Bixby letter

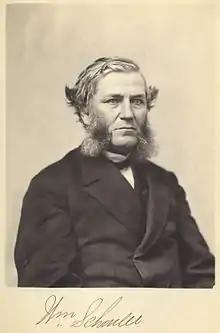
William Schouler, Massachusetts Adjutant General

Lydia Parker married shoemaker Cromwell Bixby on September 26, 1826, in Hopkinton, Massachusetts. The couple had at least six sons and three daughters before Cromwell's death in 1854. Some time before the Civil War, Bixby and her family settled in Boston.